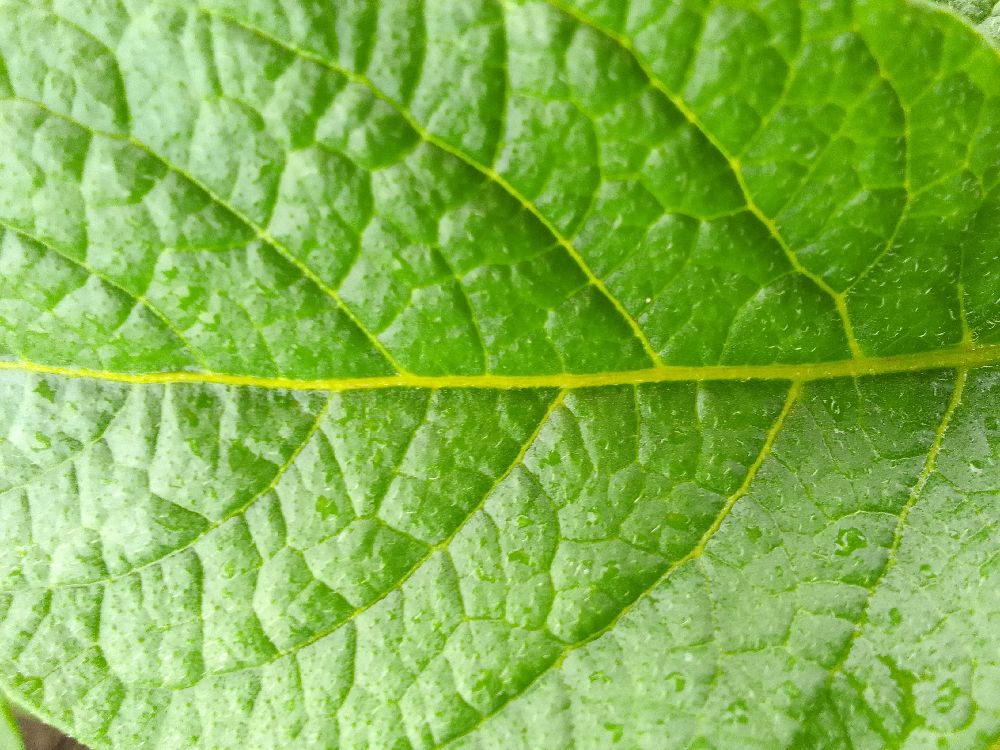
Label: Healthy